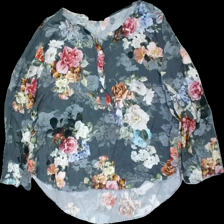
View: front
Type: Blouse
Category: Ladies
Brand: Missing
Colors: White, Grey, Pink, Multicolor
Material: 100% viscose
Pattern: Floral print
Cut: Regular
Season: All
Damage location: top center
Damage 2 location: top right
Price range: 50-100
Recommended usage: Reuse
Description: blommig blus med knappar fram